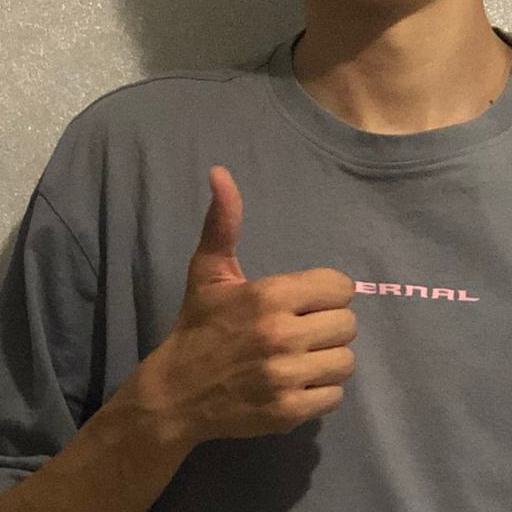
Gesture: like